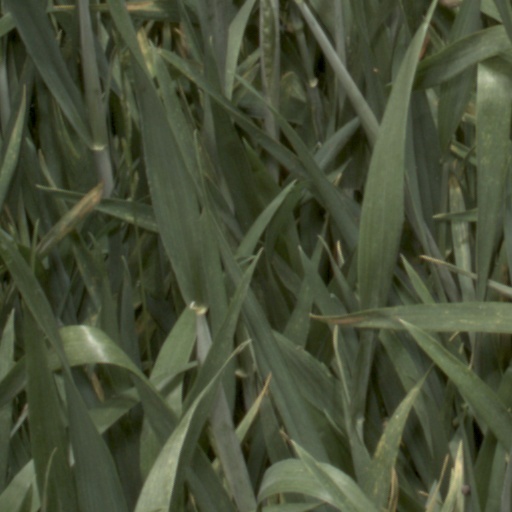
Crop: wheat